Lourdes J. Cruz

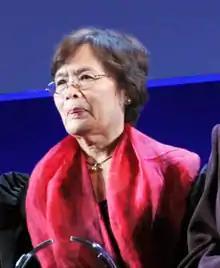
Lourdes J. Cruz at the 2010 UNESCO-L’Oréal Prize for Women in Science Awards Ceremony at the UNESCO Headquarters, Paris.

Lourdes J. Cruz (born May 19, 1942) is a Filipino biochemist whose research has contributed to the understanding of the biochemistry of toxic peptides from the venom of fish-hunting Conus marine snails. Throughout the Philippines, she is known as the "Sea Snail Venom Specialist." The characterization of over 50 biologically active peptides from the snail's venom had been made possible, in part, by her studies. Scientific findings regarding the peptides found in snails have applications in diagnostic tools for cancers and the development of drugs for the treatment of neurological disorders. She has also contributed to the development of conotoxins as tools for examining the activity of the human brain. Her contributions to science have earned her several awards and acknowledgements including being named a National Scientist of the Philippines in 2006.